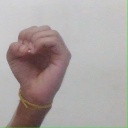
अक्षर: ऊ